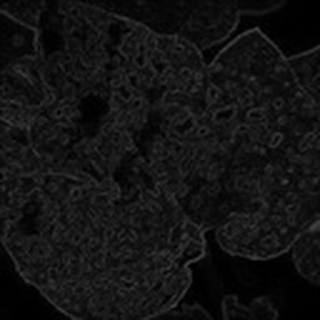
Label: cotton_powdery_mildew